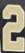
Number: 2